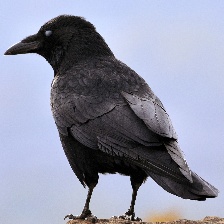
Species: CROW
Scientific name: CORVUS